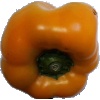
Label: Pepper Yellow 1